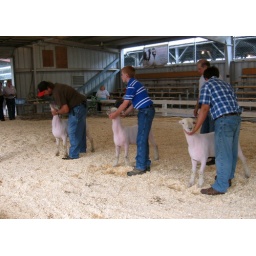
The boys get their rams in line! how cool... the one in the middle won the blue ribbon